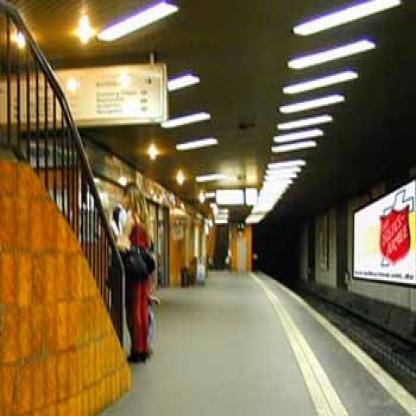
Scene: Indoor